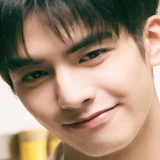
diễn viên Tống Uy Long